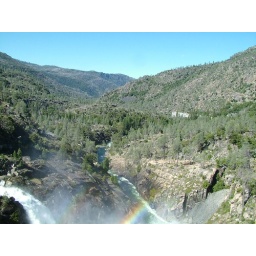
sspillway, mist, rainbow, valley and the glorious blue sky above